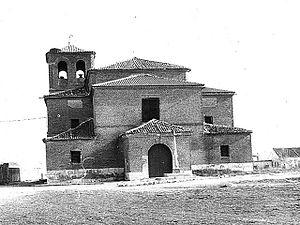
Hornillos de Eresma est une commune de la province de Valladolid dans la communauté autonome de Castille-et-León en Espagne.